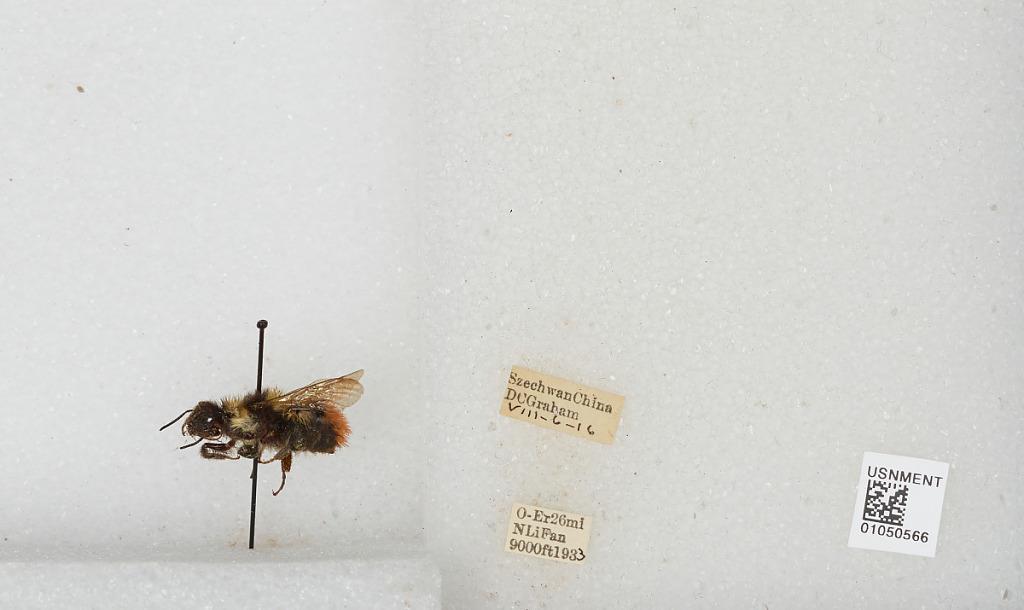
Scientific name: Bombus sp.
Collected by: D. Graham
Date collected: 1933-8-6
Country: China
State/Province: Sichuan
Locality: O-Er 26mi N Li Fan